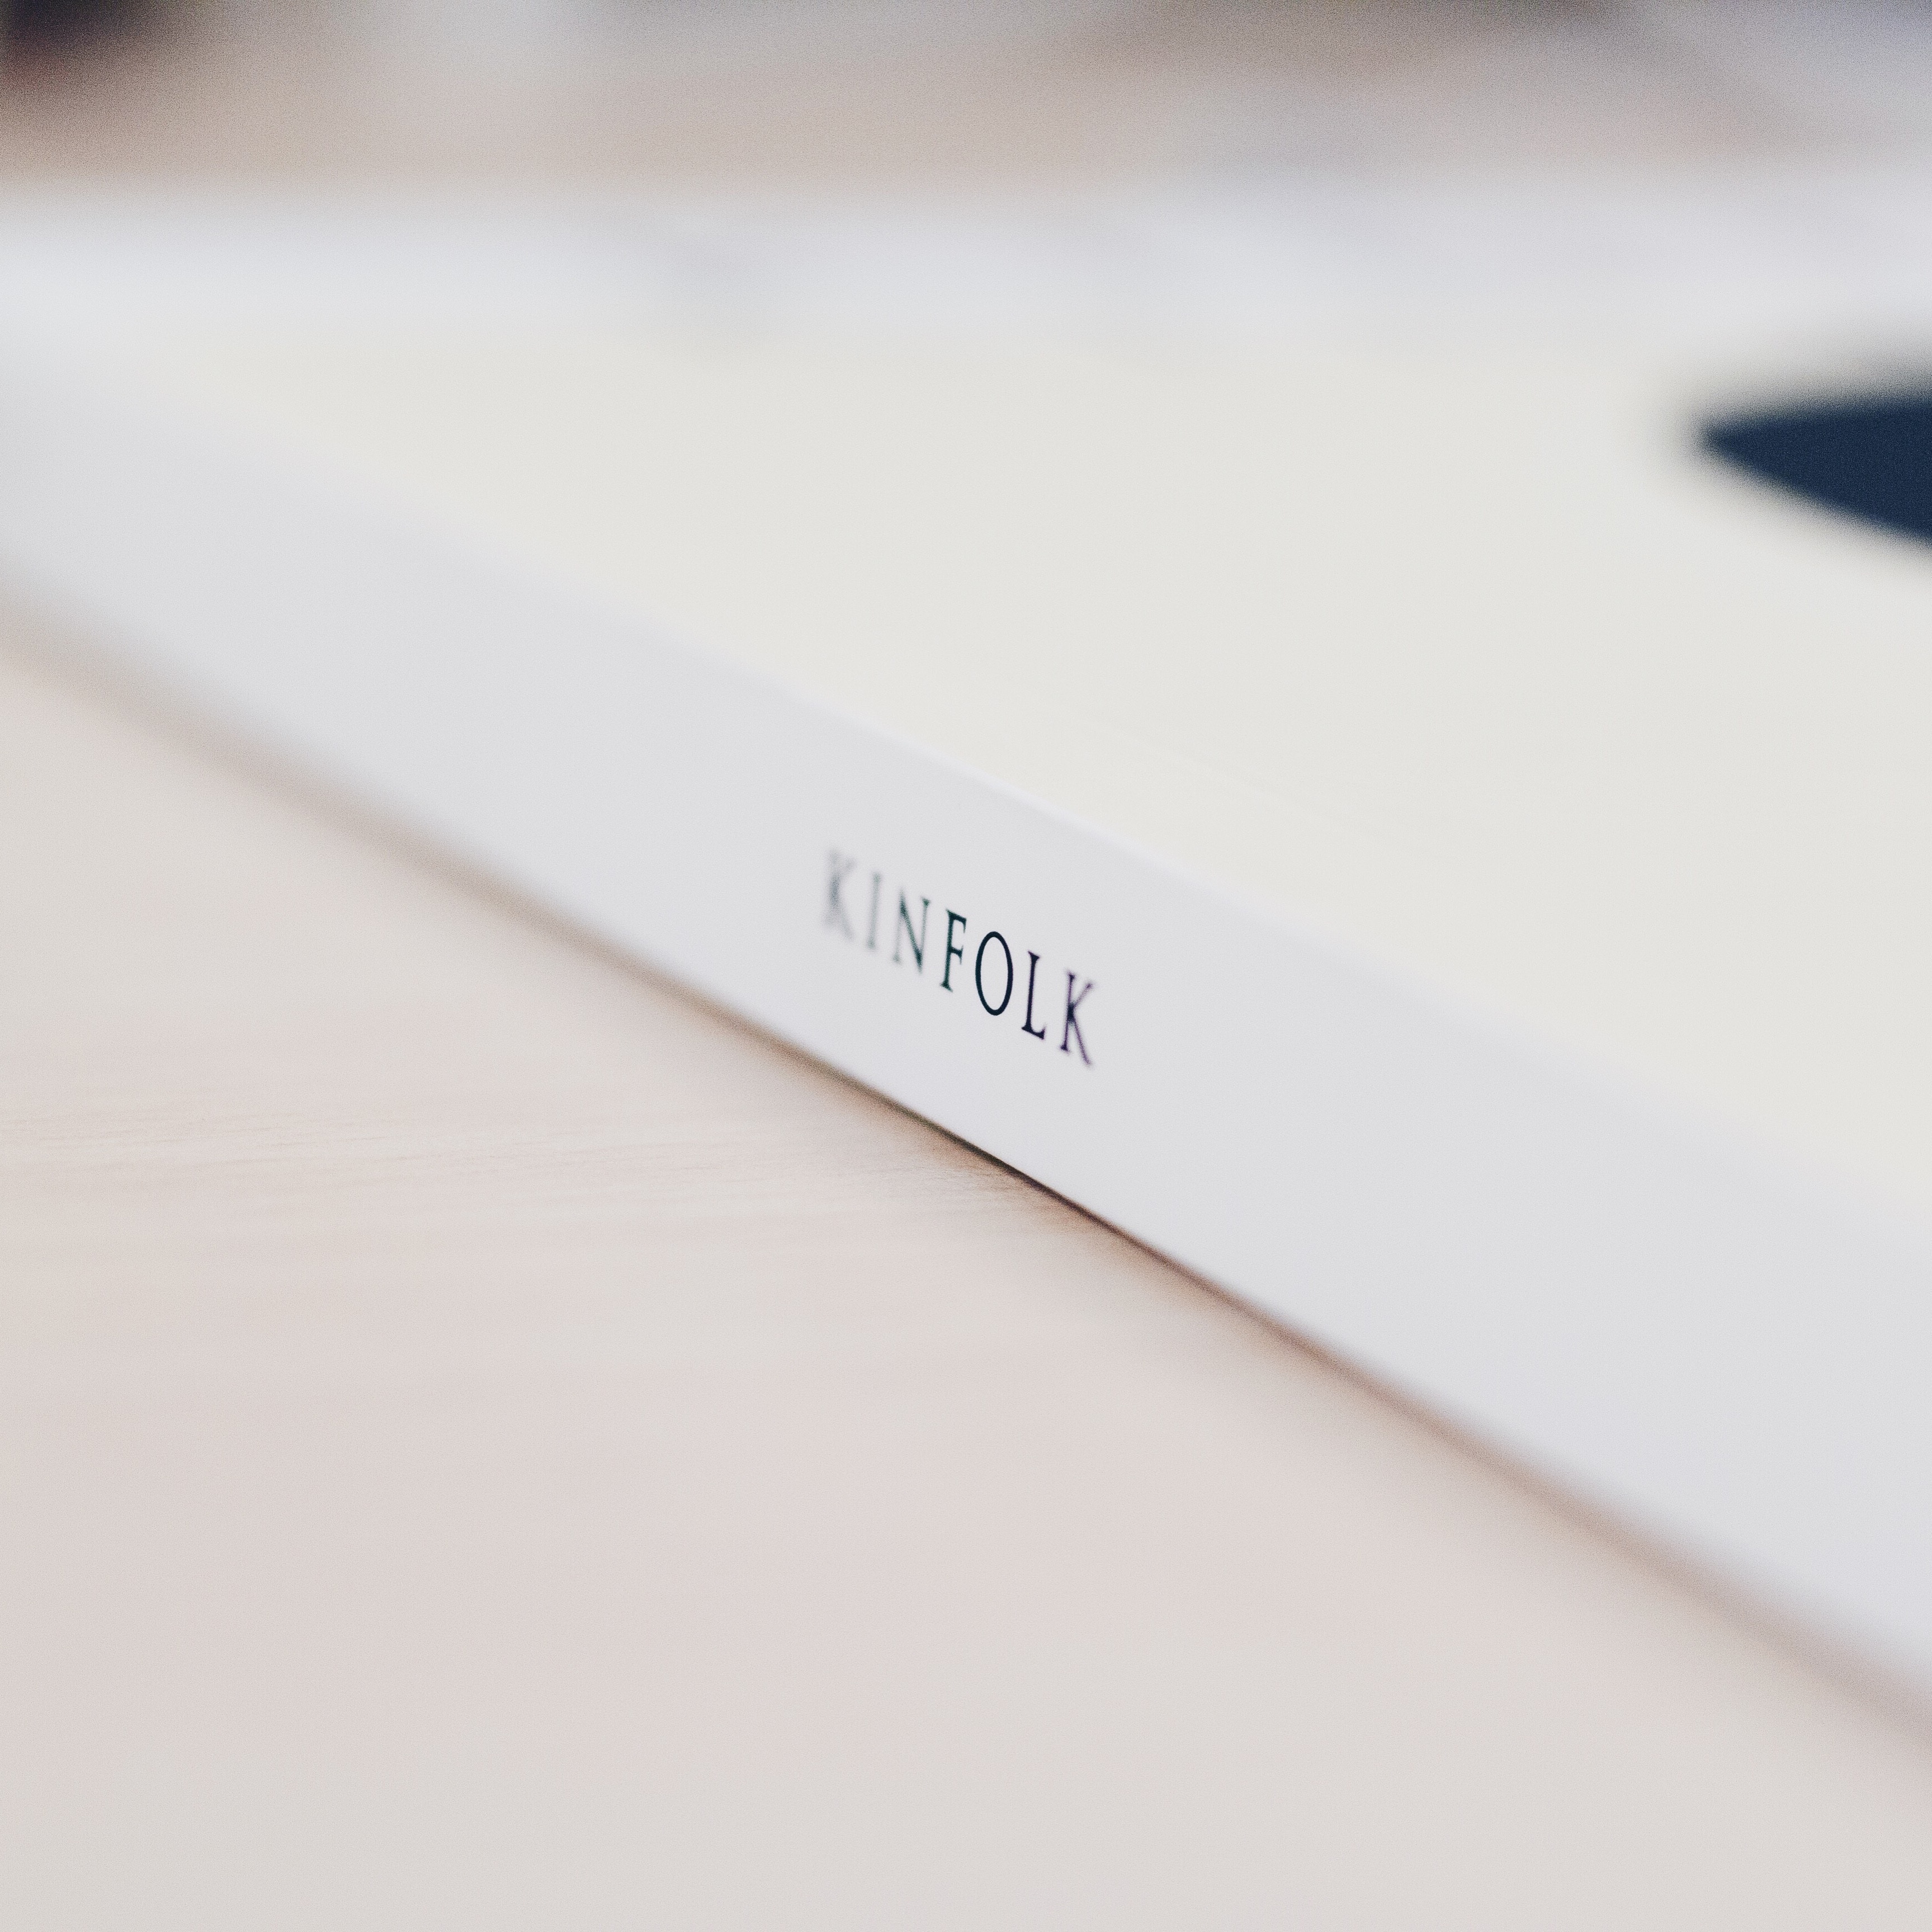
writing, white, eyelash, close up, glasses, document